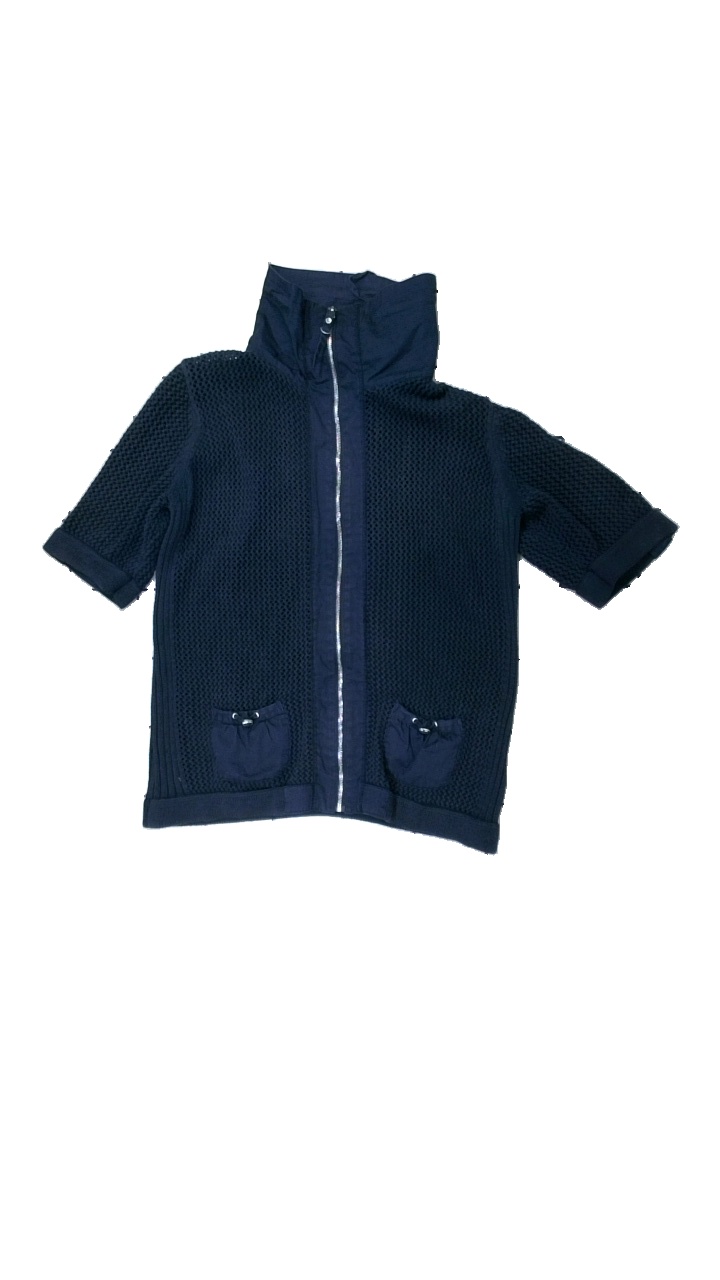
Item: Top (Ladies)
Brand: Isolde
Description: stickad t-shirt top
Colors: Blue
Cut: Turtle neck
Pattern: Other
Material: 100% bomull
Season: All
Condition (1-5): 3
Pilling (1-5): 3
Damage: smutsigt och nopprigt
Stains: Minor
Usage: Export
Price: <50